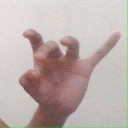
अक्षर: ओ